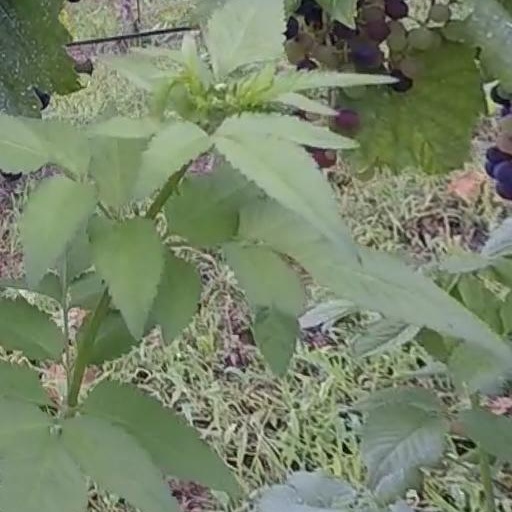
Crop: grape